Bromley Stop Lock

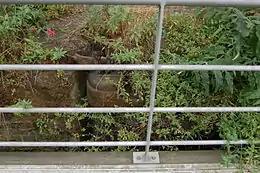
The remains of the Bromley Stop Lock, can be seen amongst the weeds in the bank beyond the 'floating' towpath.

Bromley Stop Lock was a lock on the Limehouse Cut in the London Borough of Tower Hamlets that was situated near the junction of Limehouse Cut and the River Lee Navigation by Bow Locks.